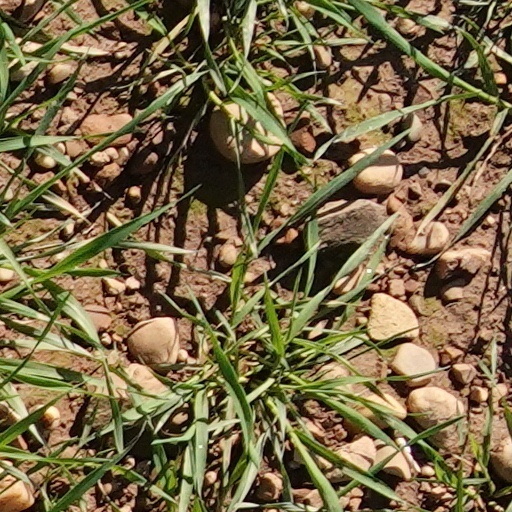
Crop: wheat